The Phoenix – S K Club

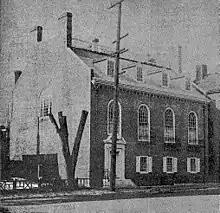
S K Club house, 1916

The Phoenix – S K clubhouse is at 72 Mt. Auburn Street in Cambridge, Massachusetts. It was built in 1915 for the SK Club on the site of The Sphinx Club clubhouse that was acquired in 1903. The SK Club first occupied the house on April 1, 1916.